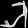
Label: Sandal